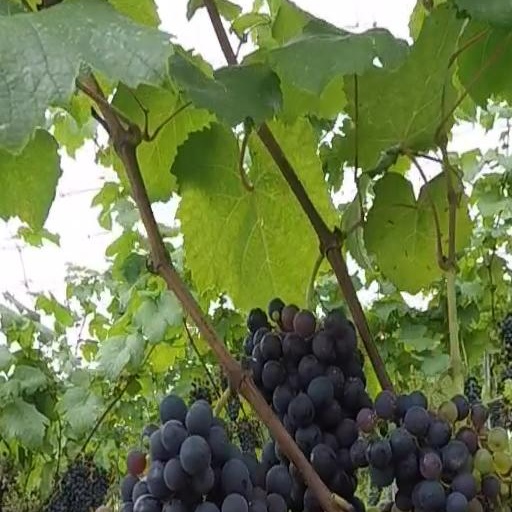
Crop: grape